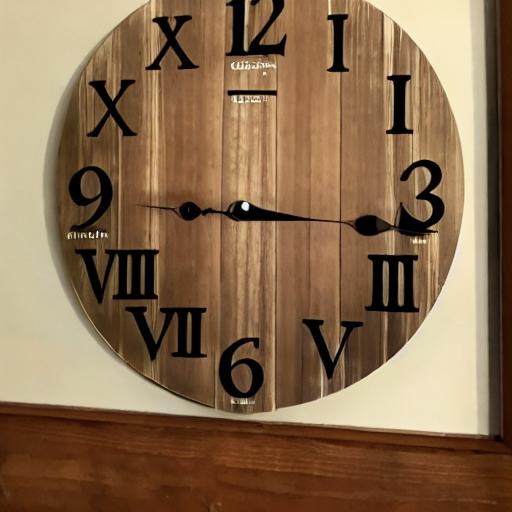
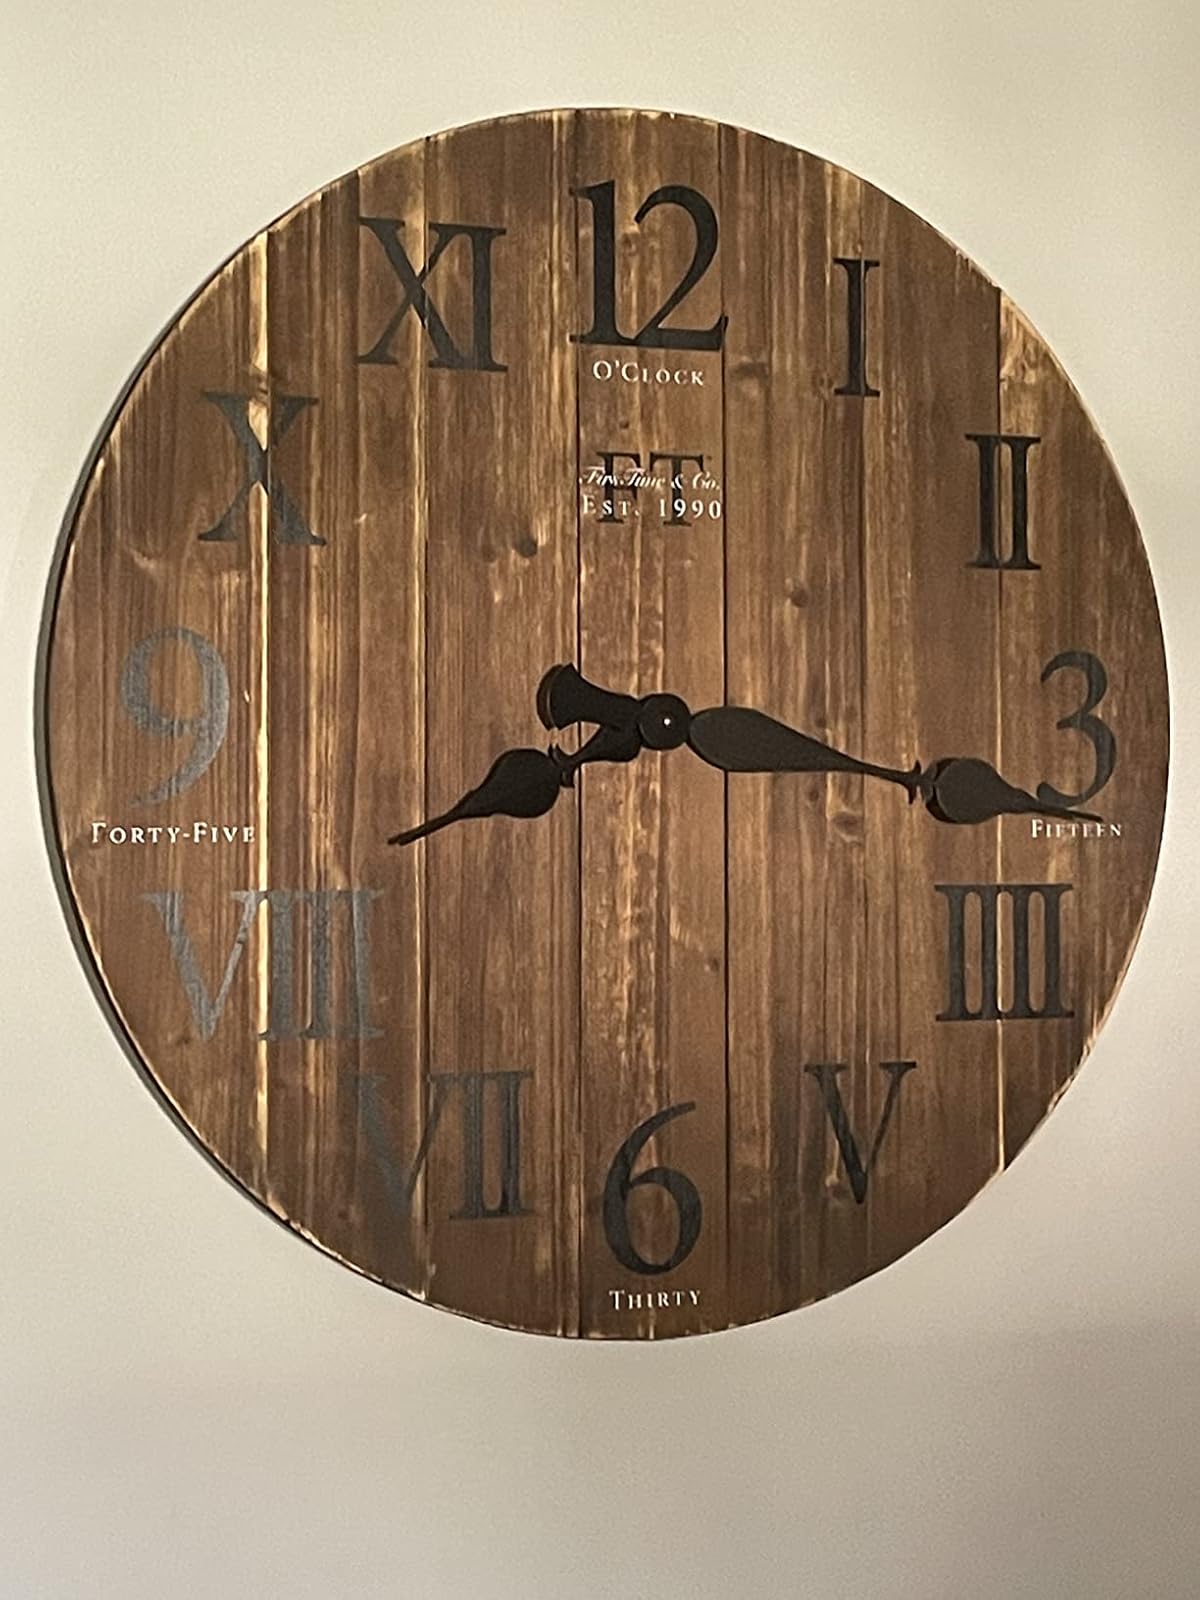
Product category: clock
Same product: no